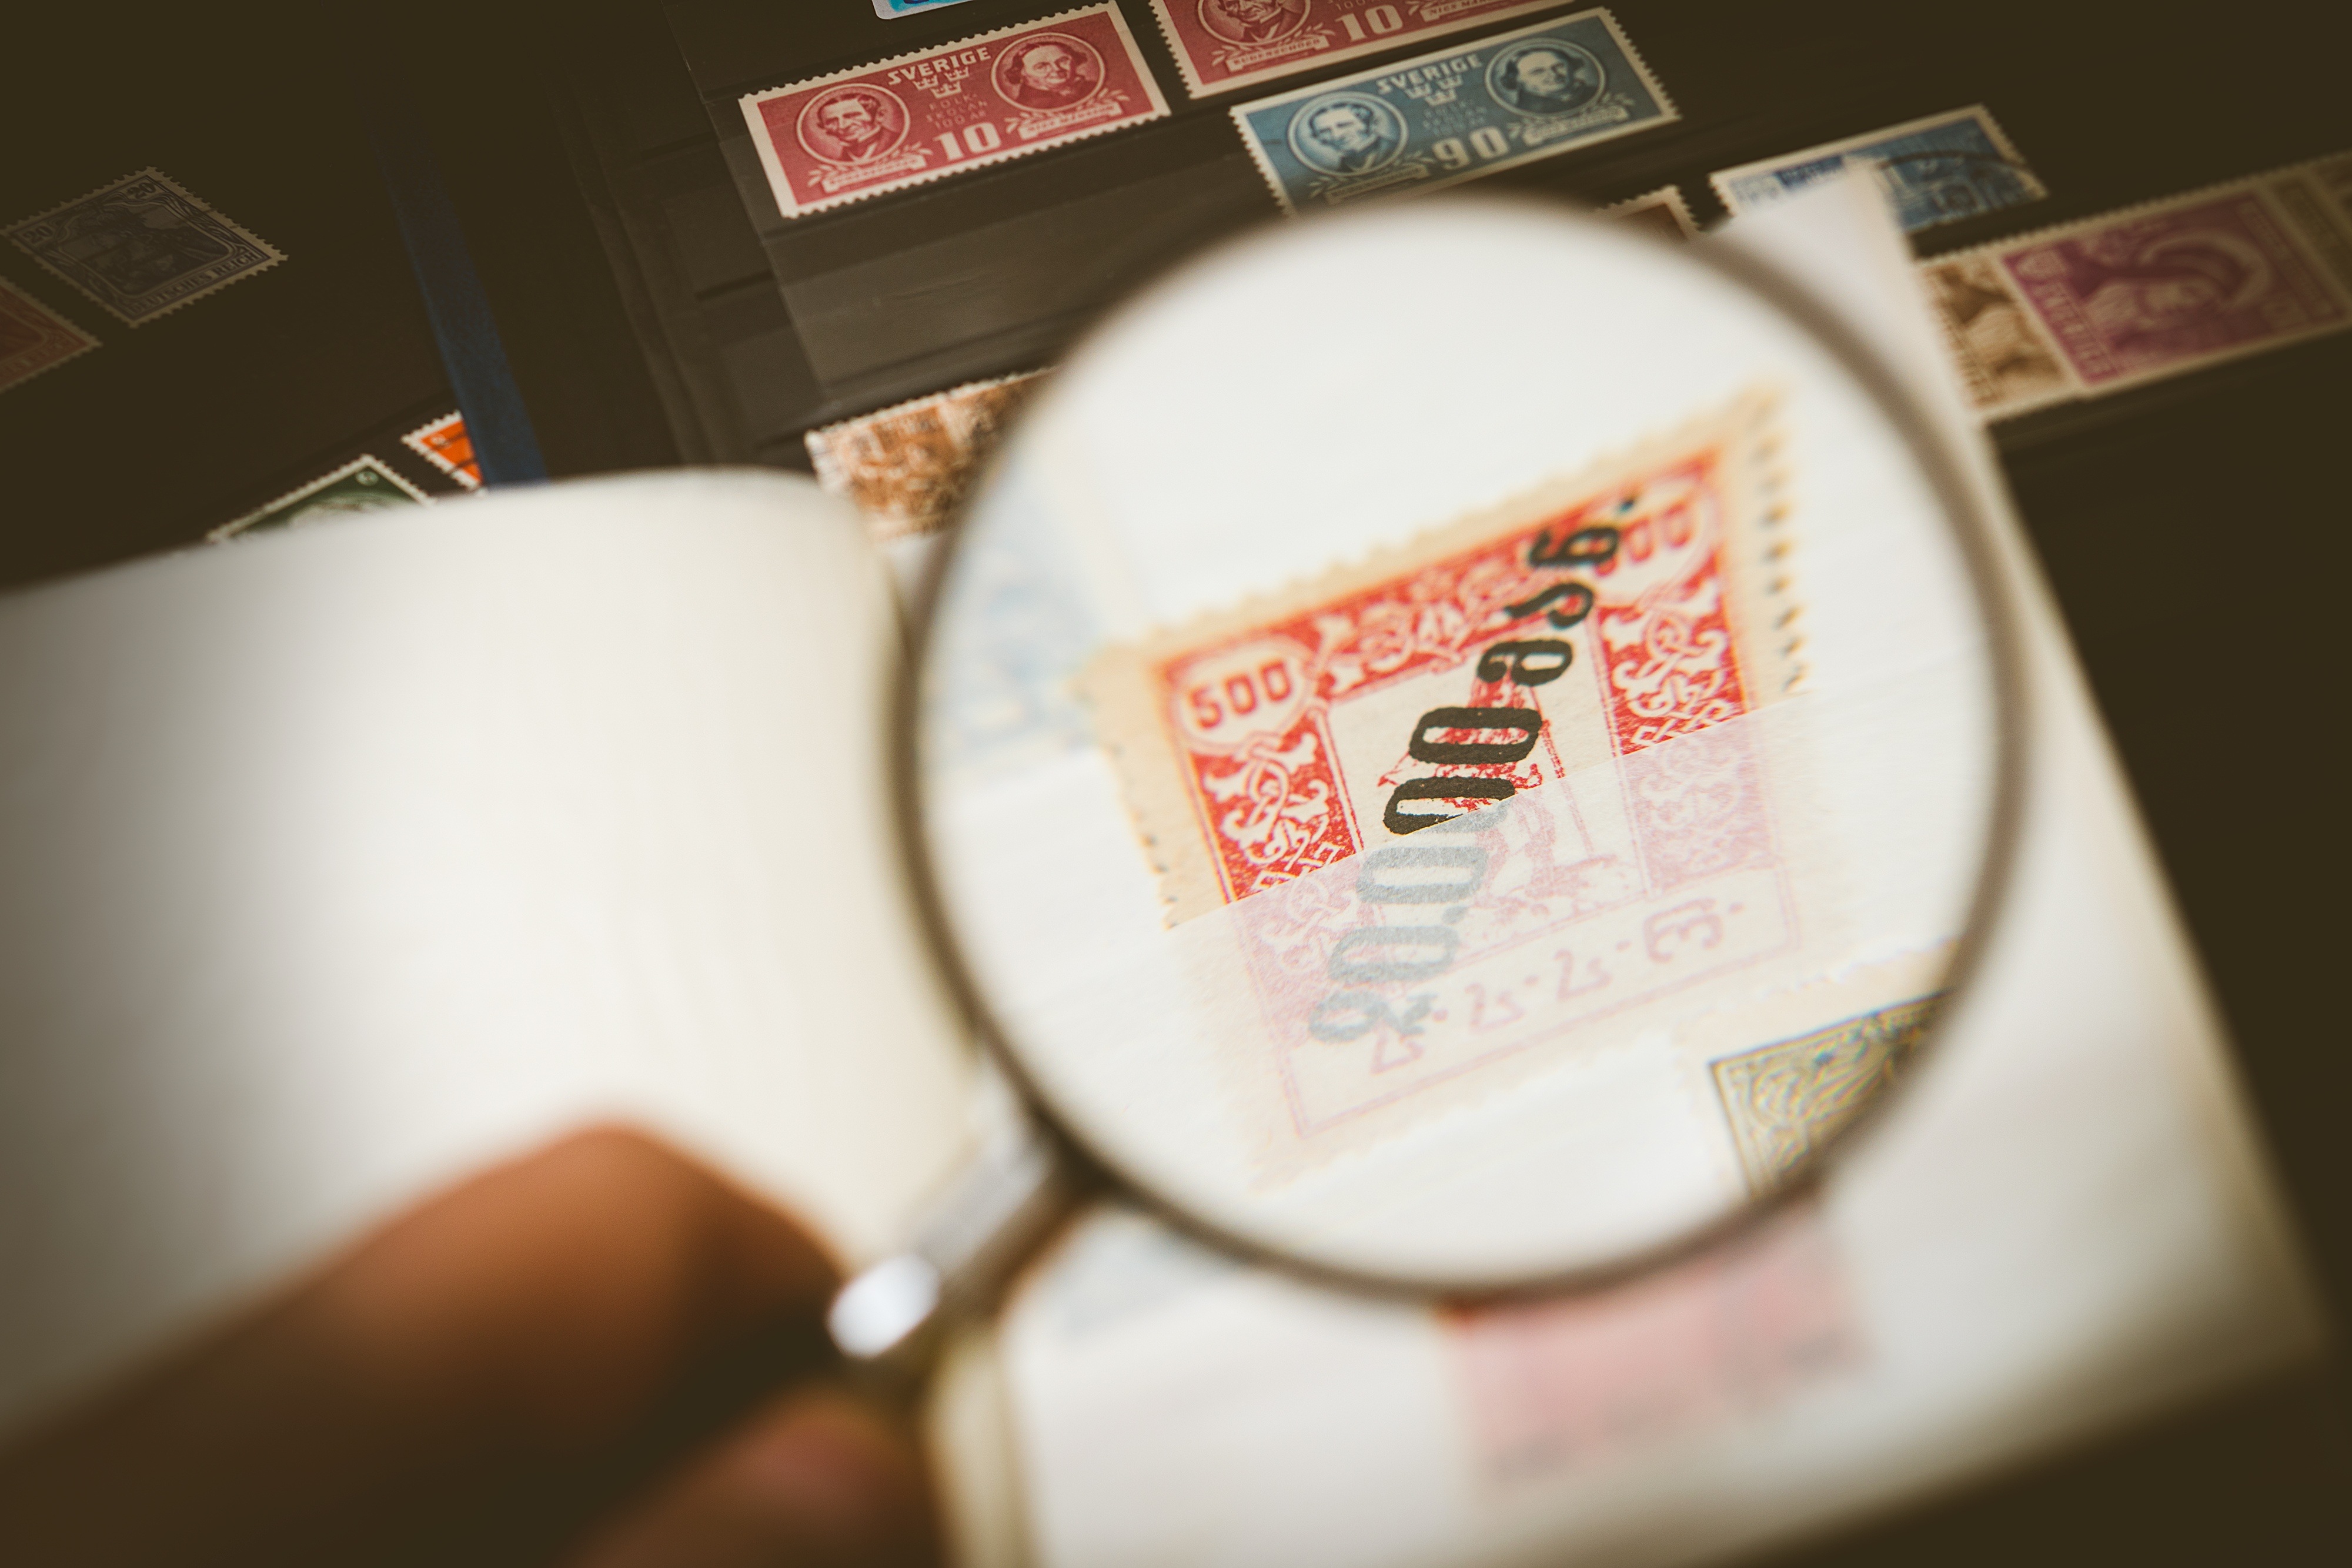
post, vintage, glass, old, food, collection, lens, stamp, macro, instrument, metal, communication, drink, paper, research, label, brand, product, curiosity, mail, focus, look, skin, beauty, discovery, zoom, item, detail, observation, loop, seek, search, collecting, find, optical, stamp collection, flavor, detective, magnifier, magnification, investigation, sense, browsing, magnifying, investigate, magnify, examine, philatelist, enlarge